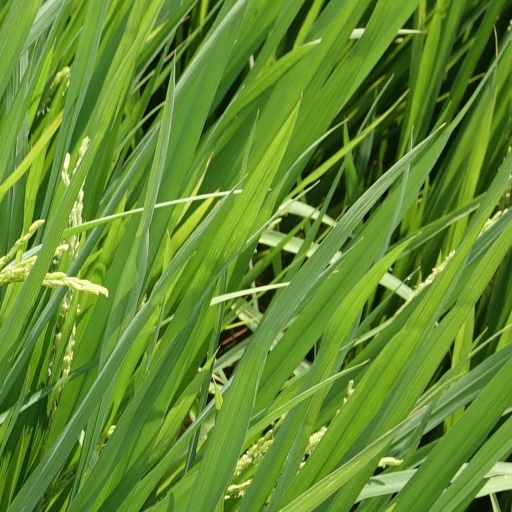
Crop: rice